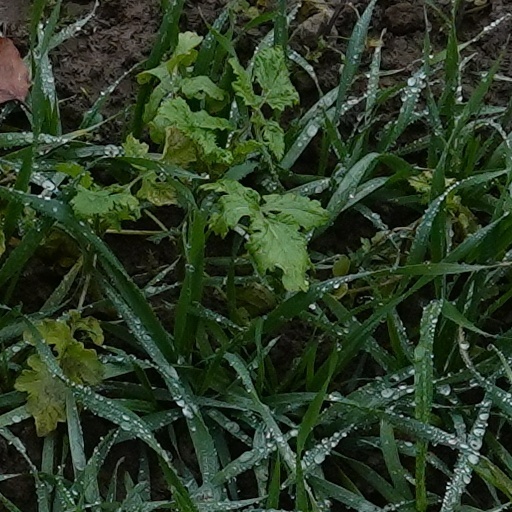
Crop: wheat